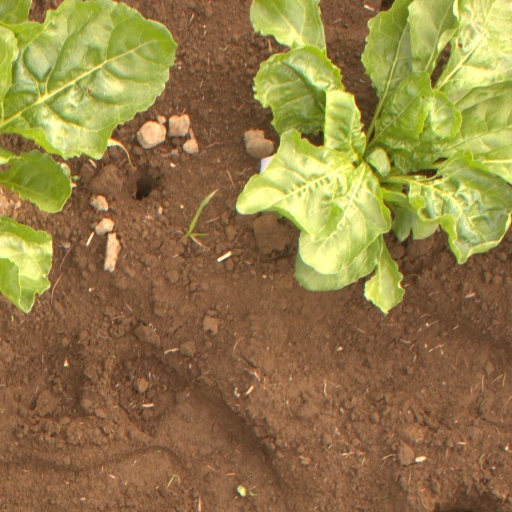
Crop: sugar beet